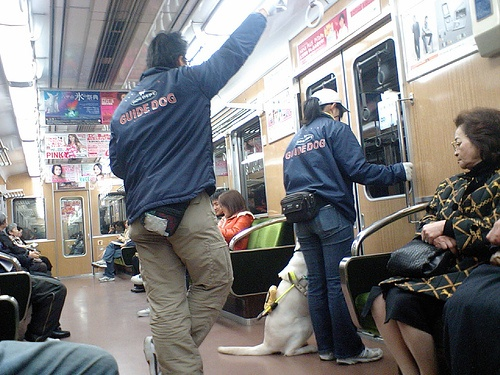
A crowded subway car with passengers standing and holding safety straps.
a group of people sit inside of a train car
A man standing by a woman holding a guide dog.
Two people walking with guide dogs ride on a train.
A man standing on top of a train next to other people.